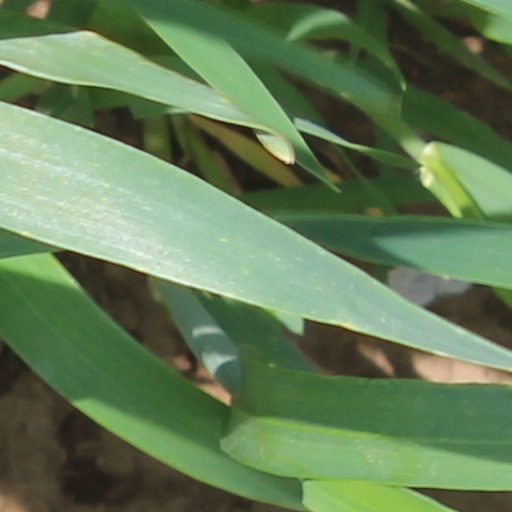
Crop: wheat